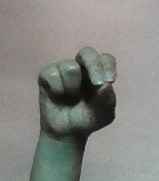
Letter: gaaf